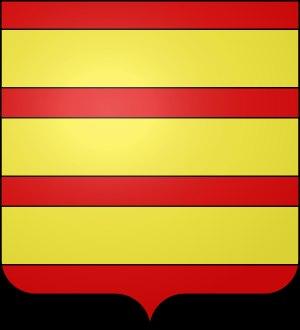
Guido Bonacossi ou Bonacolsi dit Botticella, mort à Mantoue le 24 janvier 1309, était un membre de la famille des Bonacossi. Il fut seigneur de la ville de Mantoue en Italie de 1299 à 1309.
La famille Bonacossi ou Bonacolsi fut une puissante famille guelfe qui domina la ville de Mantoue entre la fin du XIIᵉ siècle et le début du XIVᵉ siècle, de 1276 à 1328.
Pinamonte Bonacossi ou Bonacolsi était un homme politique italien du XIIIᵉ siècle. Il fut le premier membre de la puissante famille des Bonacossi à diriger la ville de Mantoue en Italie.